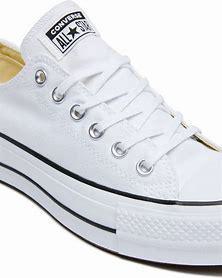
Brand: Converse
Model: Chuck Taylor All Star